Gina Raimondo

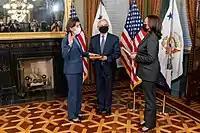

Raimondo was sworn in by Vice President Kamala Harris on March 3, 2021. In August 2021, "Politico" reported that Raimondo had become one of the "administration's secret weapons on the Hill" in her role as a negotiator for the Infrastructure Investment and Jobs Act. Raimondo was the only Cabinet member not to attend Biden's first State of the Union address on March 1, 2022, since she was chosen as the designated survivor.